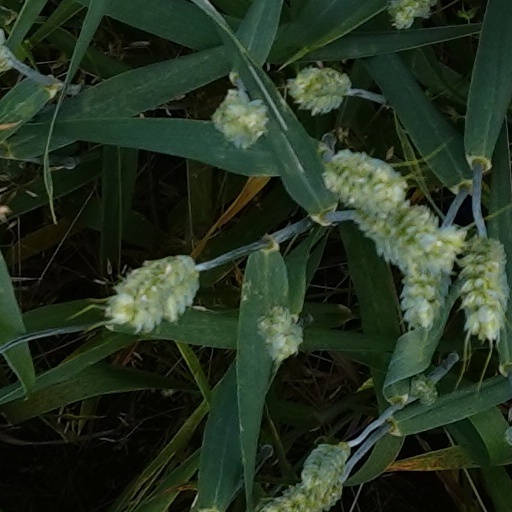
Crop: wheat